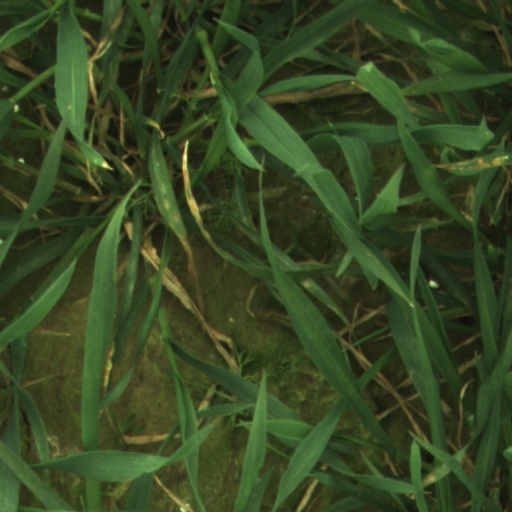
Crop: wheat